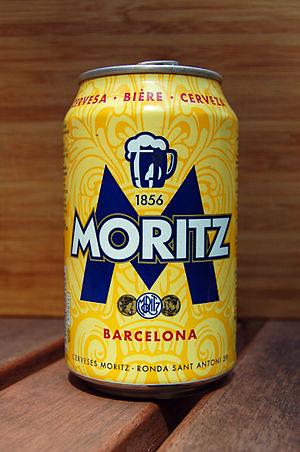
Moritz est une marque de bière, ainsi qu'une brasserie barcelonaise fondée en 1856 par l'Alsacien Louis Moritz Trautmann.